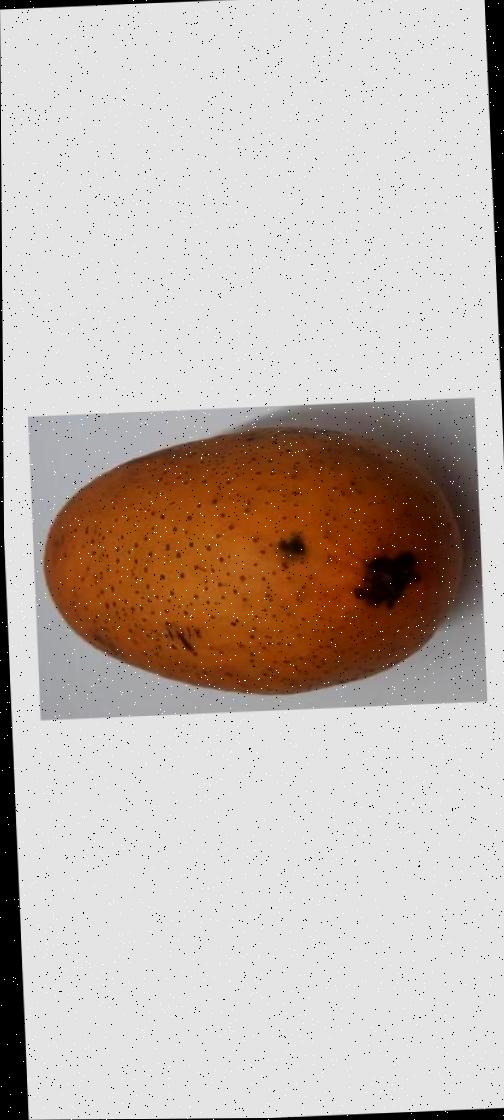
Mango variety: Ashshina Classic